Tiger

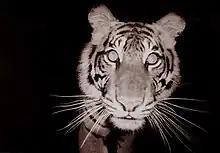
Night shot of a tiger face close to the camera

The tiger generally mates all year round, particularly between November and April. A tigress is in oestrus for three to six days at a time, separated by three to nine week intervals. A resident male mates with all the females within his home range, who signal their receptiveness by roaring and marking. Younger, transient males are also attracted, leading to a fight in which the more dominant, resident male drives the usurper off. During courtship, the male is cautious with the female until she shows readiness to mate by positioning herself in lordosis with her tail to the side. Copulation typically lasts no more than 20 seconds, with the male biting the female by the scruff of her neck. After it is finished, the male quickly pulls away as the female may turn and slap him. Tiger pairs may stay together for up to four days and mate multiple times. Gestation lasts around or over three months.